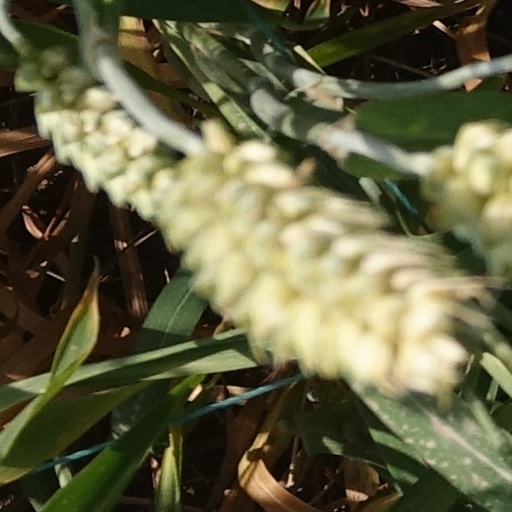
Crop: wheat